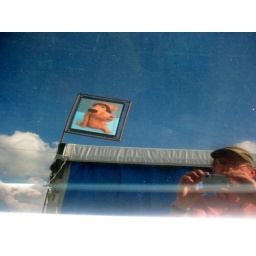
Reflection in the window of our van. Our booth is under the dog. Hope he's house trained.